Sky position (RA, Dec in degrees): 114.761, 27.75
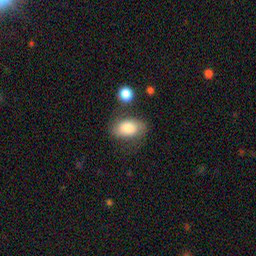
Galaxy morphology: In-between Round Smooth Galaxies